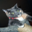
Label: cat